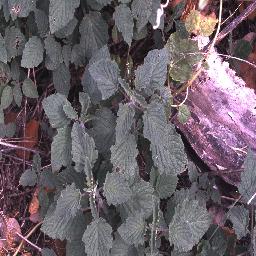
Label: negative